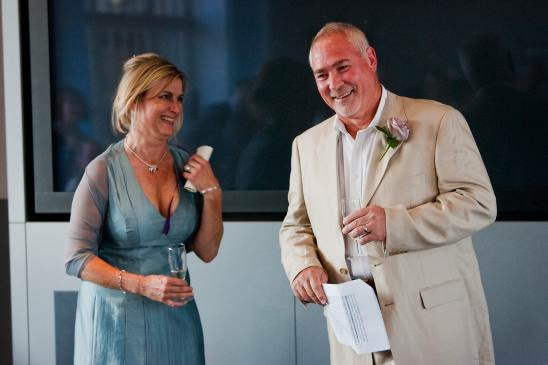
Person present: Yes